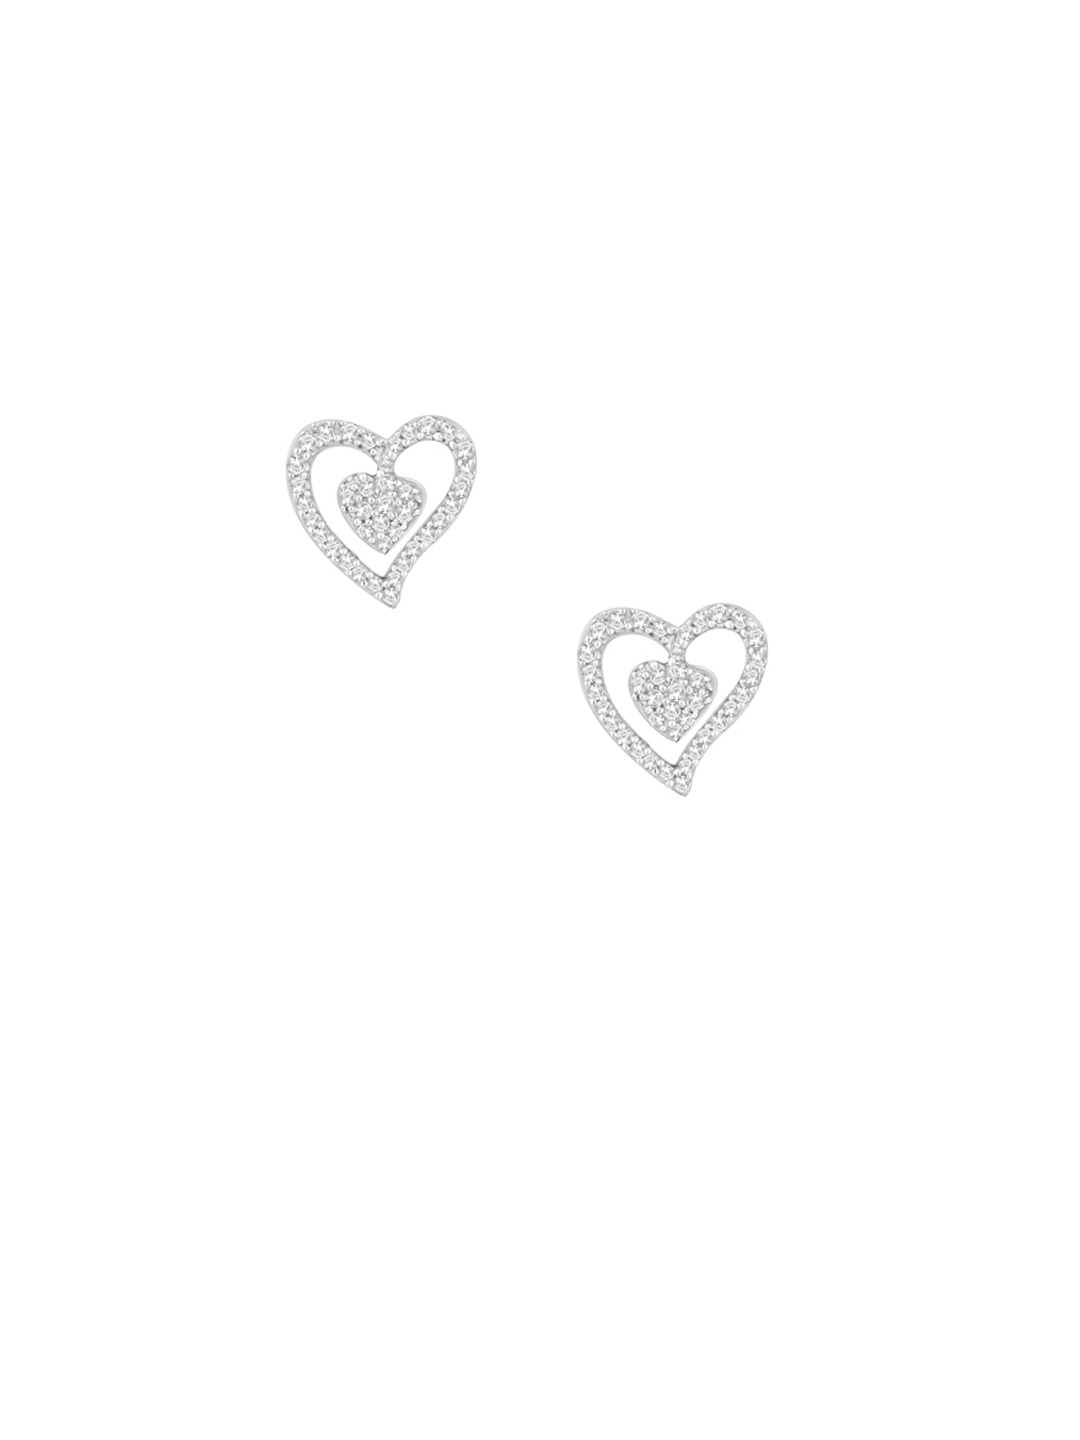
Lucera Women Silver Earrings
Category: Accessories / Jewellery / Earrings
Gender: Women
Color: Silver
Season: Summer 2012
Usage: Casual